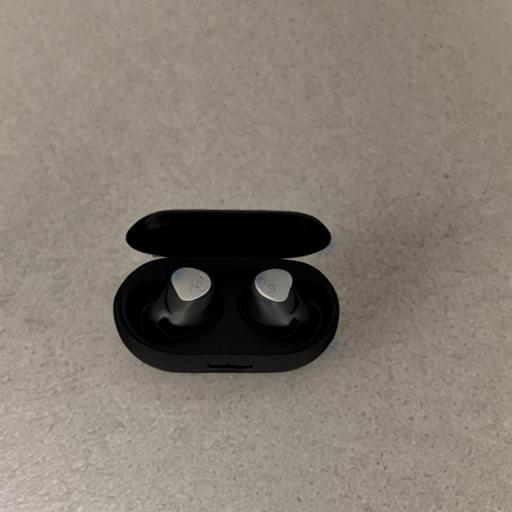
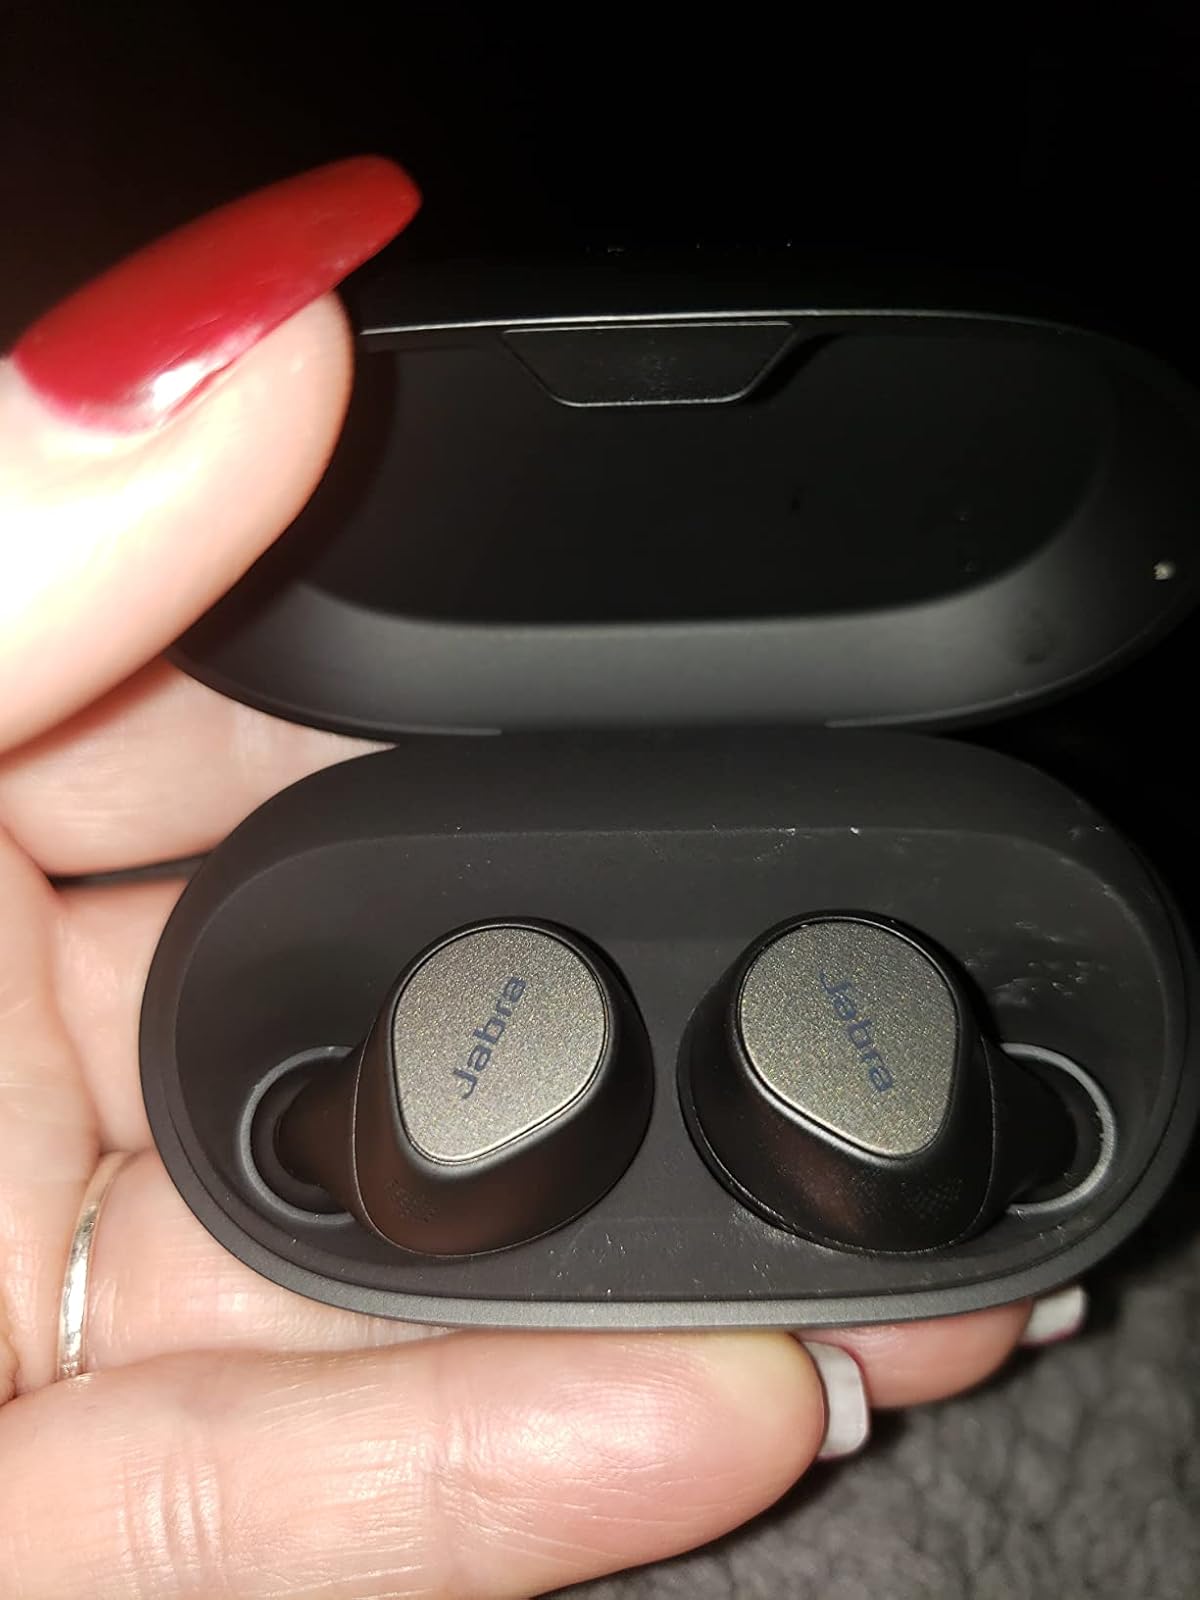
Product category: earbuds
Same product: no